Delilah Cotto

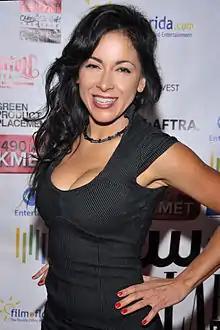
Delilah Cotto at the LA Femme Film Festival in Los Angeles California on October 18, 2015

Cotto was born and raised in the Coney Island section of Brooklyn, New York to Puerto Rican parents. She studied drama at the High School of Performing Arts in New York City under Anthony Abeson, She trained at the William Esper Studio (with Suzanne Esper) and at Carnegie Hall in a Master class with Wynn Handman. She also studied dance at STEPS and BROADWAY DANCE CENTER and Phil Black Dance Studios IN NYC